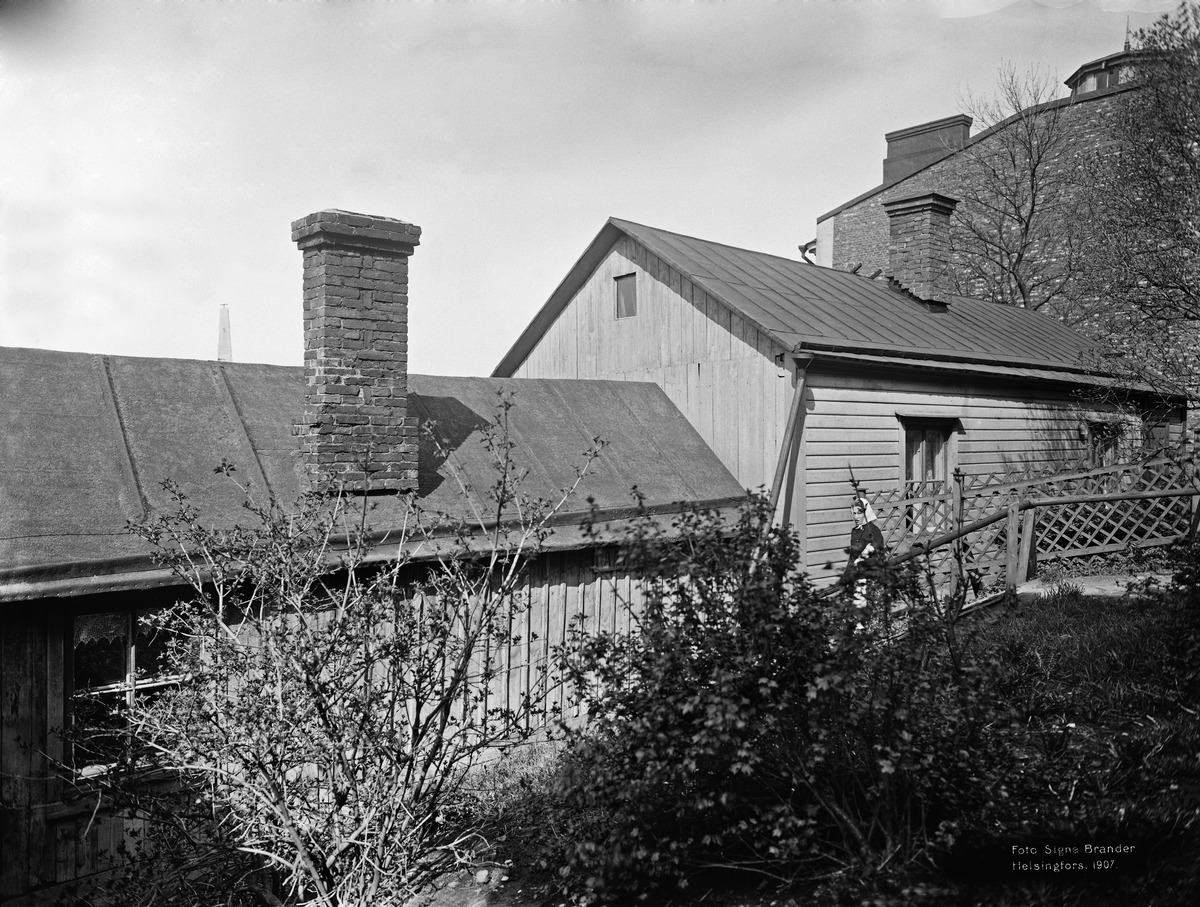
Kristianinkatu 9, pihan puolelta
sisällön kuvaus: Kristianinkatu 9, pihan puolelta. mustavalkoinen
Kuvaaja: Brander, Signe, valokuvaaja
Ajankohta: kuvausaika 1907
Paikka: Suomi, Uusimaa, Helsinki, Kruununhaka Helsinki, Kristianinkatu 9
Aiheet: puurakennukset